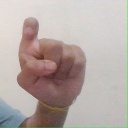
अक्षर: इ